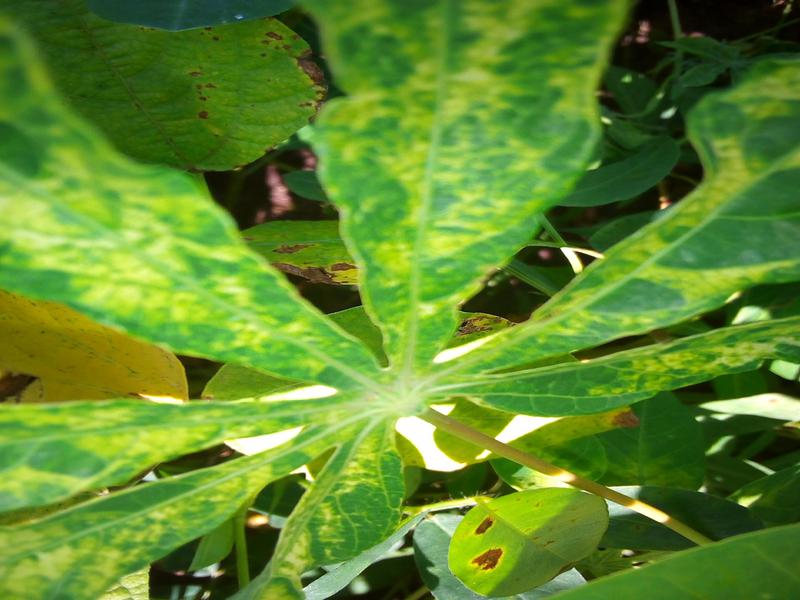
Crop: cassava
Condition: mosaic_disease